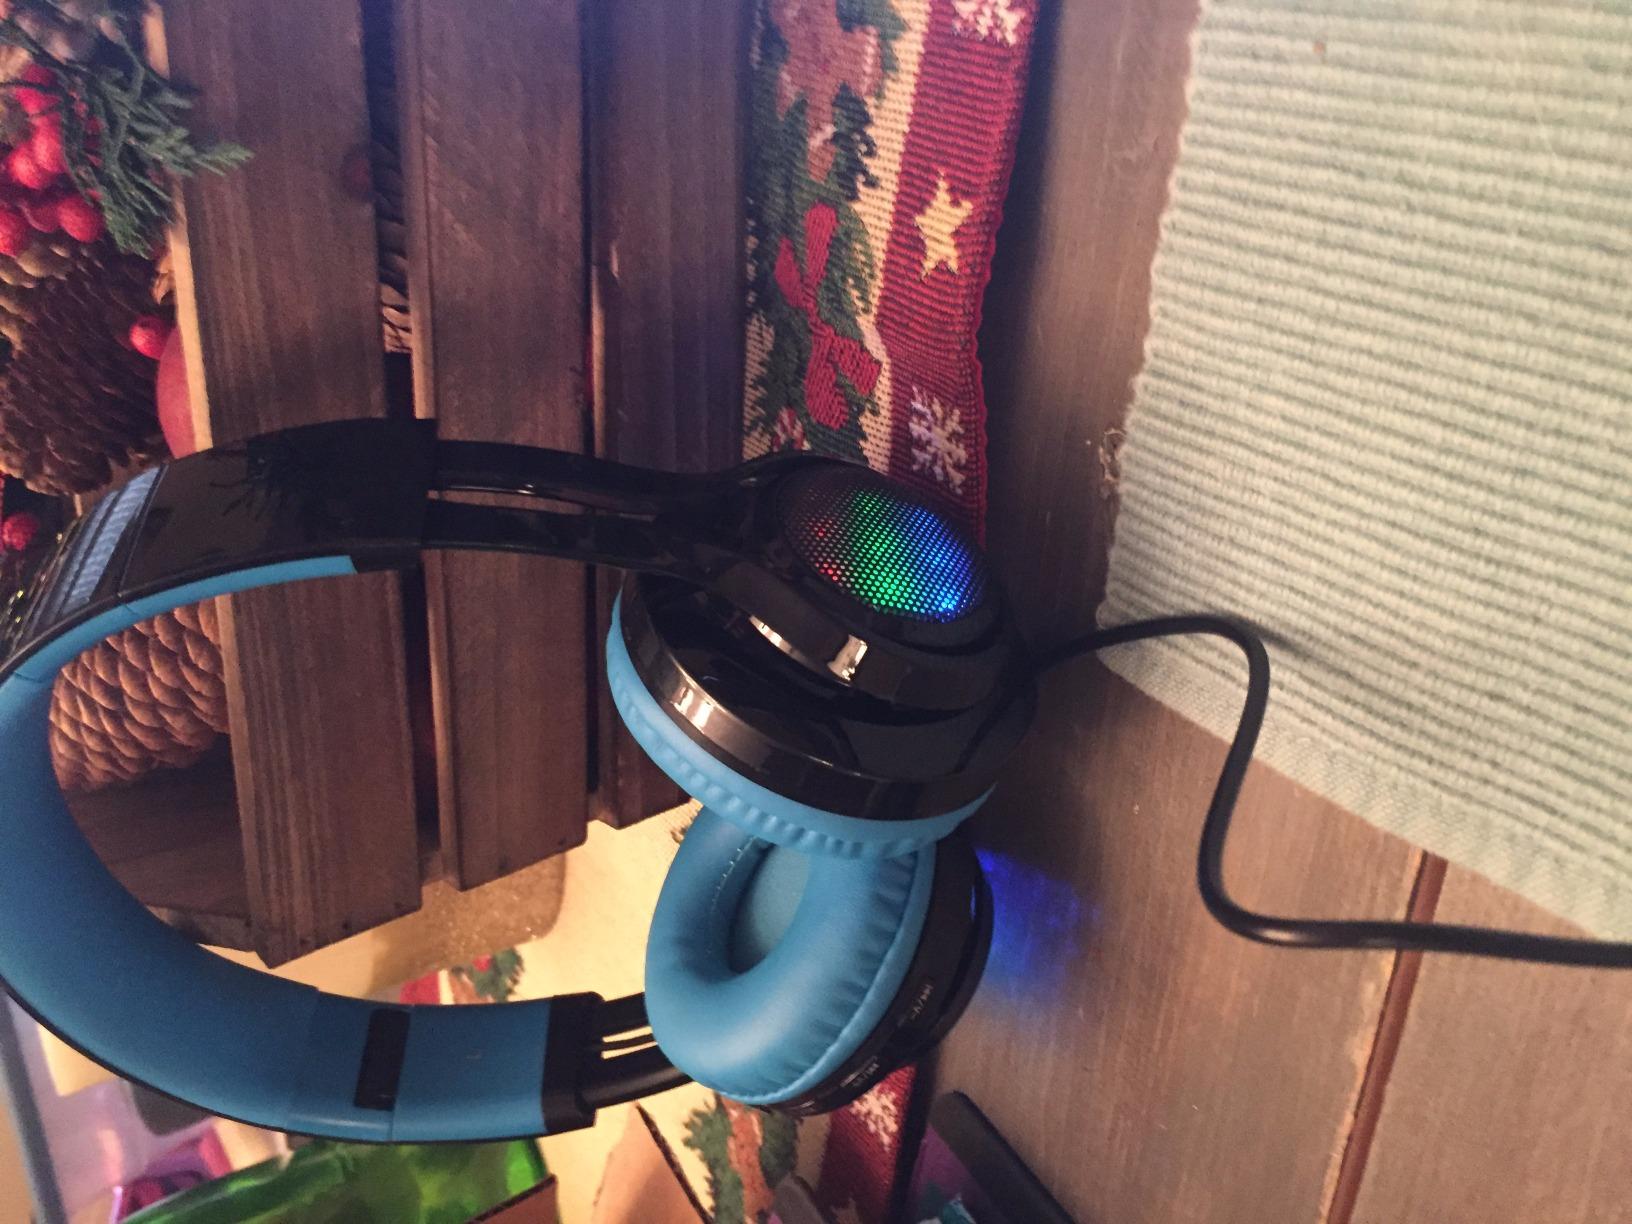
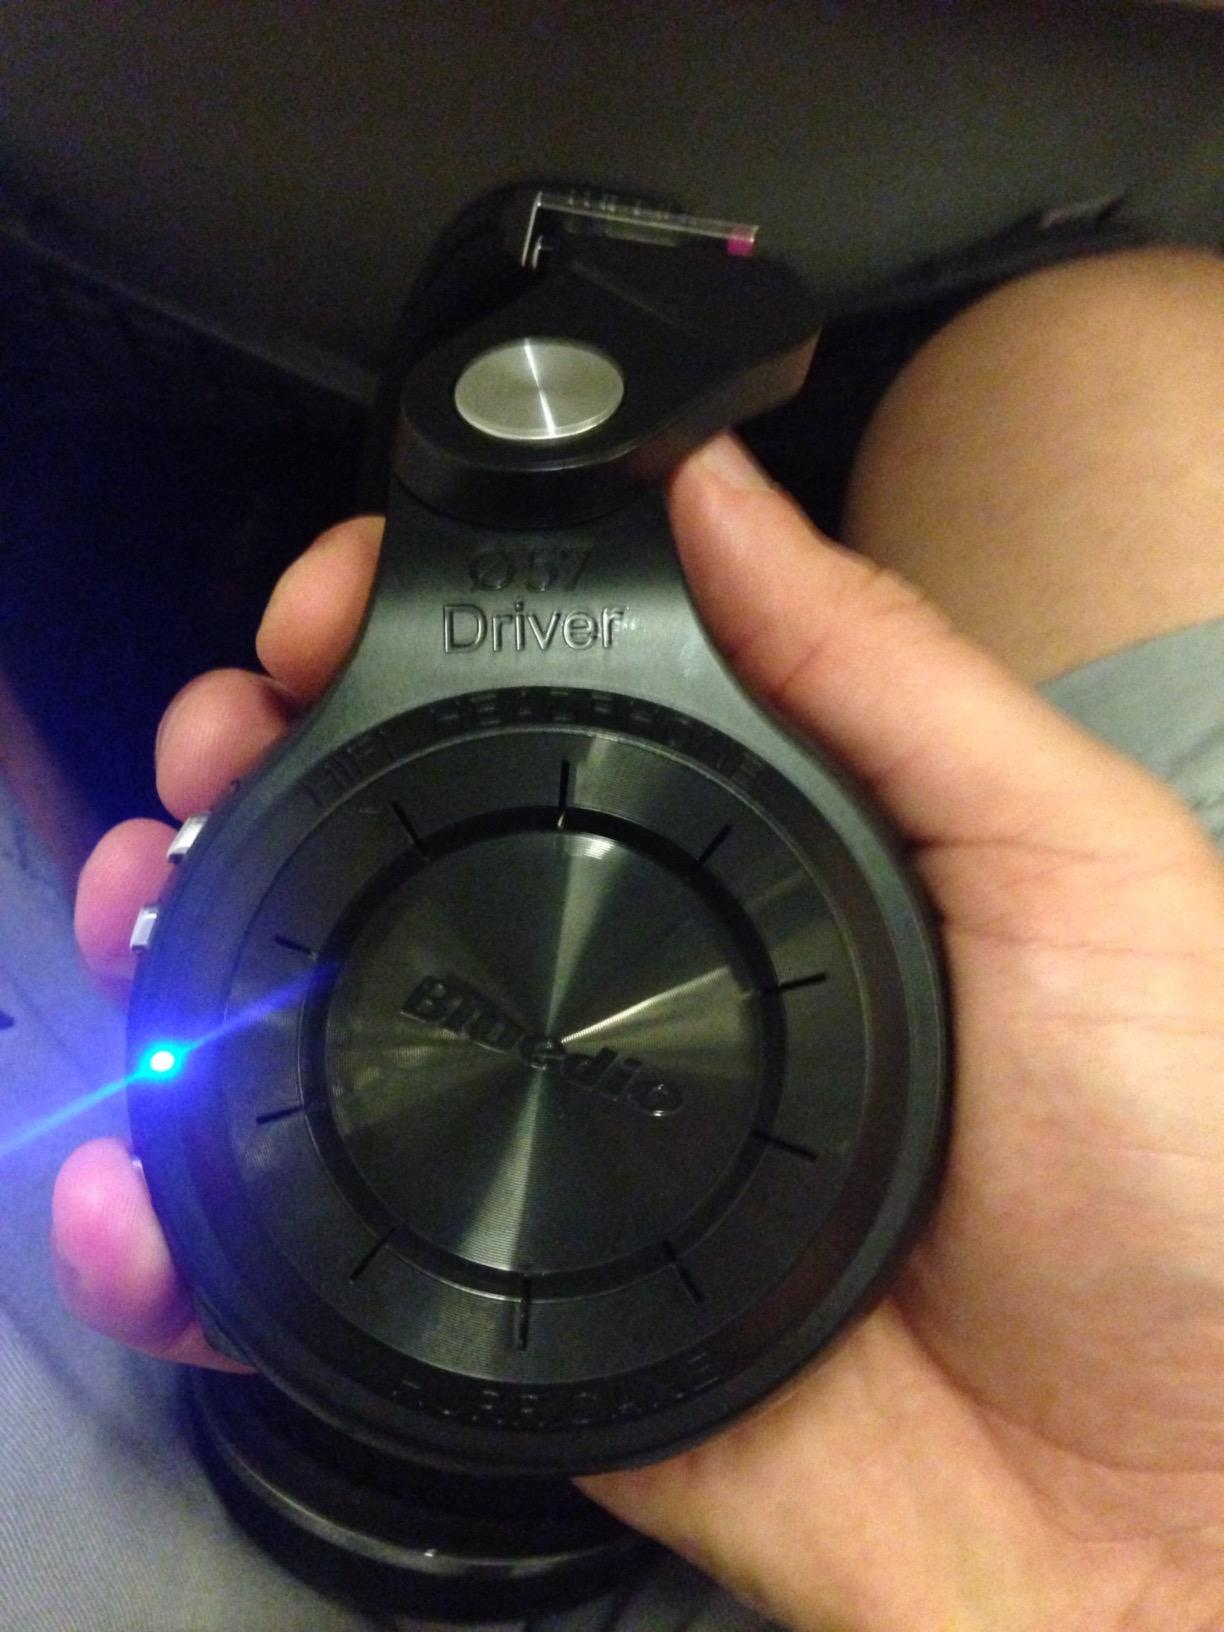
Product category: headphones
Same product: no